Carlos Santana (baseball)

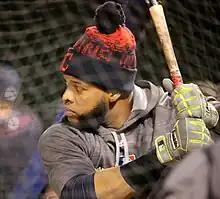
Santana at batting practice during the 2016 World Series

In 2013, Santana and the newly-promoted Yan Gomes split the catching duties nearly evenly, with Santana seeing significant time at first base and designated hitter when Gomes was catching. With the emergence of Gomes' defensive prowess, Santana saw less and less time at catcher.